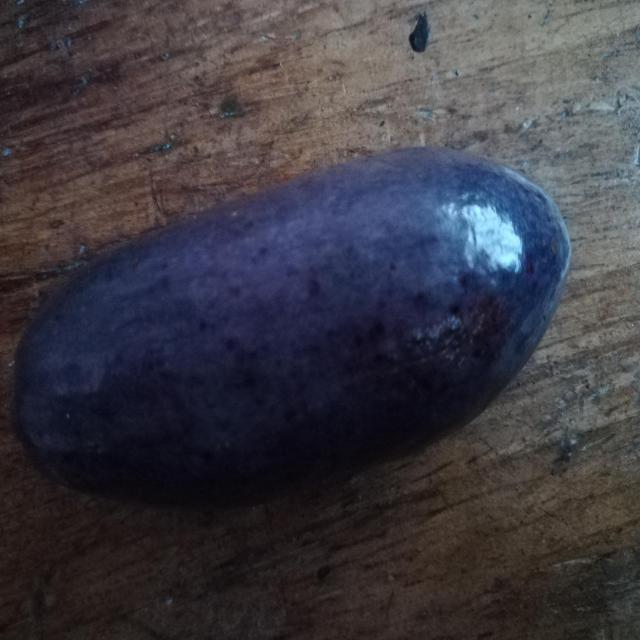
Plum grade: unaffected